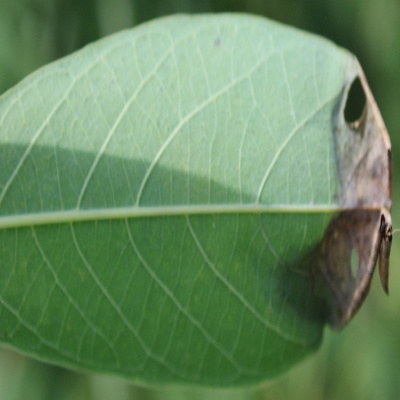
Crop: Cassava
Condition: bacterial blight